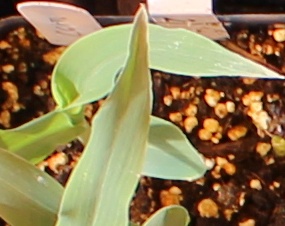
Label: Corn